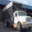
Label: truck